Itaituba

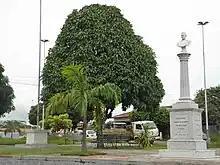
"Praça da Bandeira" ("Flag's Square"). In this photo, the decorative bust in honor to Joaquim Caetano Corrêa, founder of the municipally seat of Itaituba.

During the administration of José de Nápoles Telo de Menezes the village of Aveiro was founded. In this village was installed, in 1781, the parish of "Our Lady of Conception" ("Nossa Senhora da Conceição").